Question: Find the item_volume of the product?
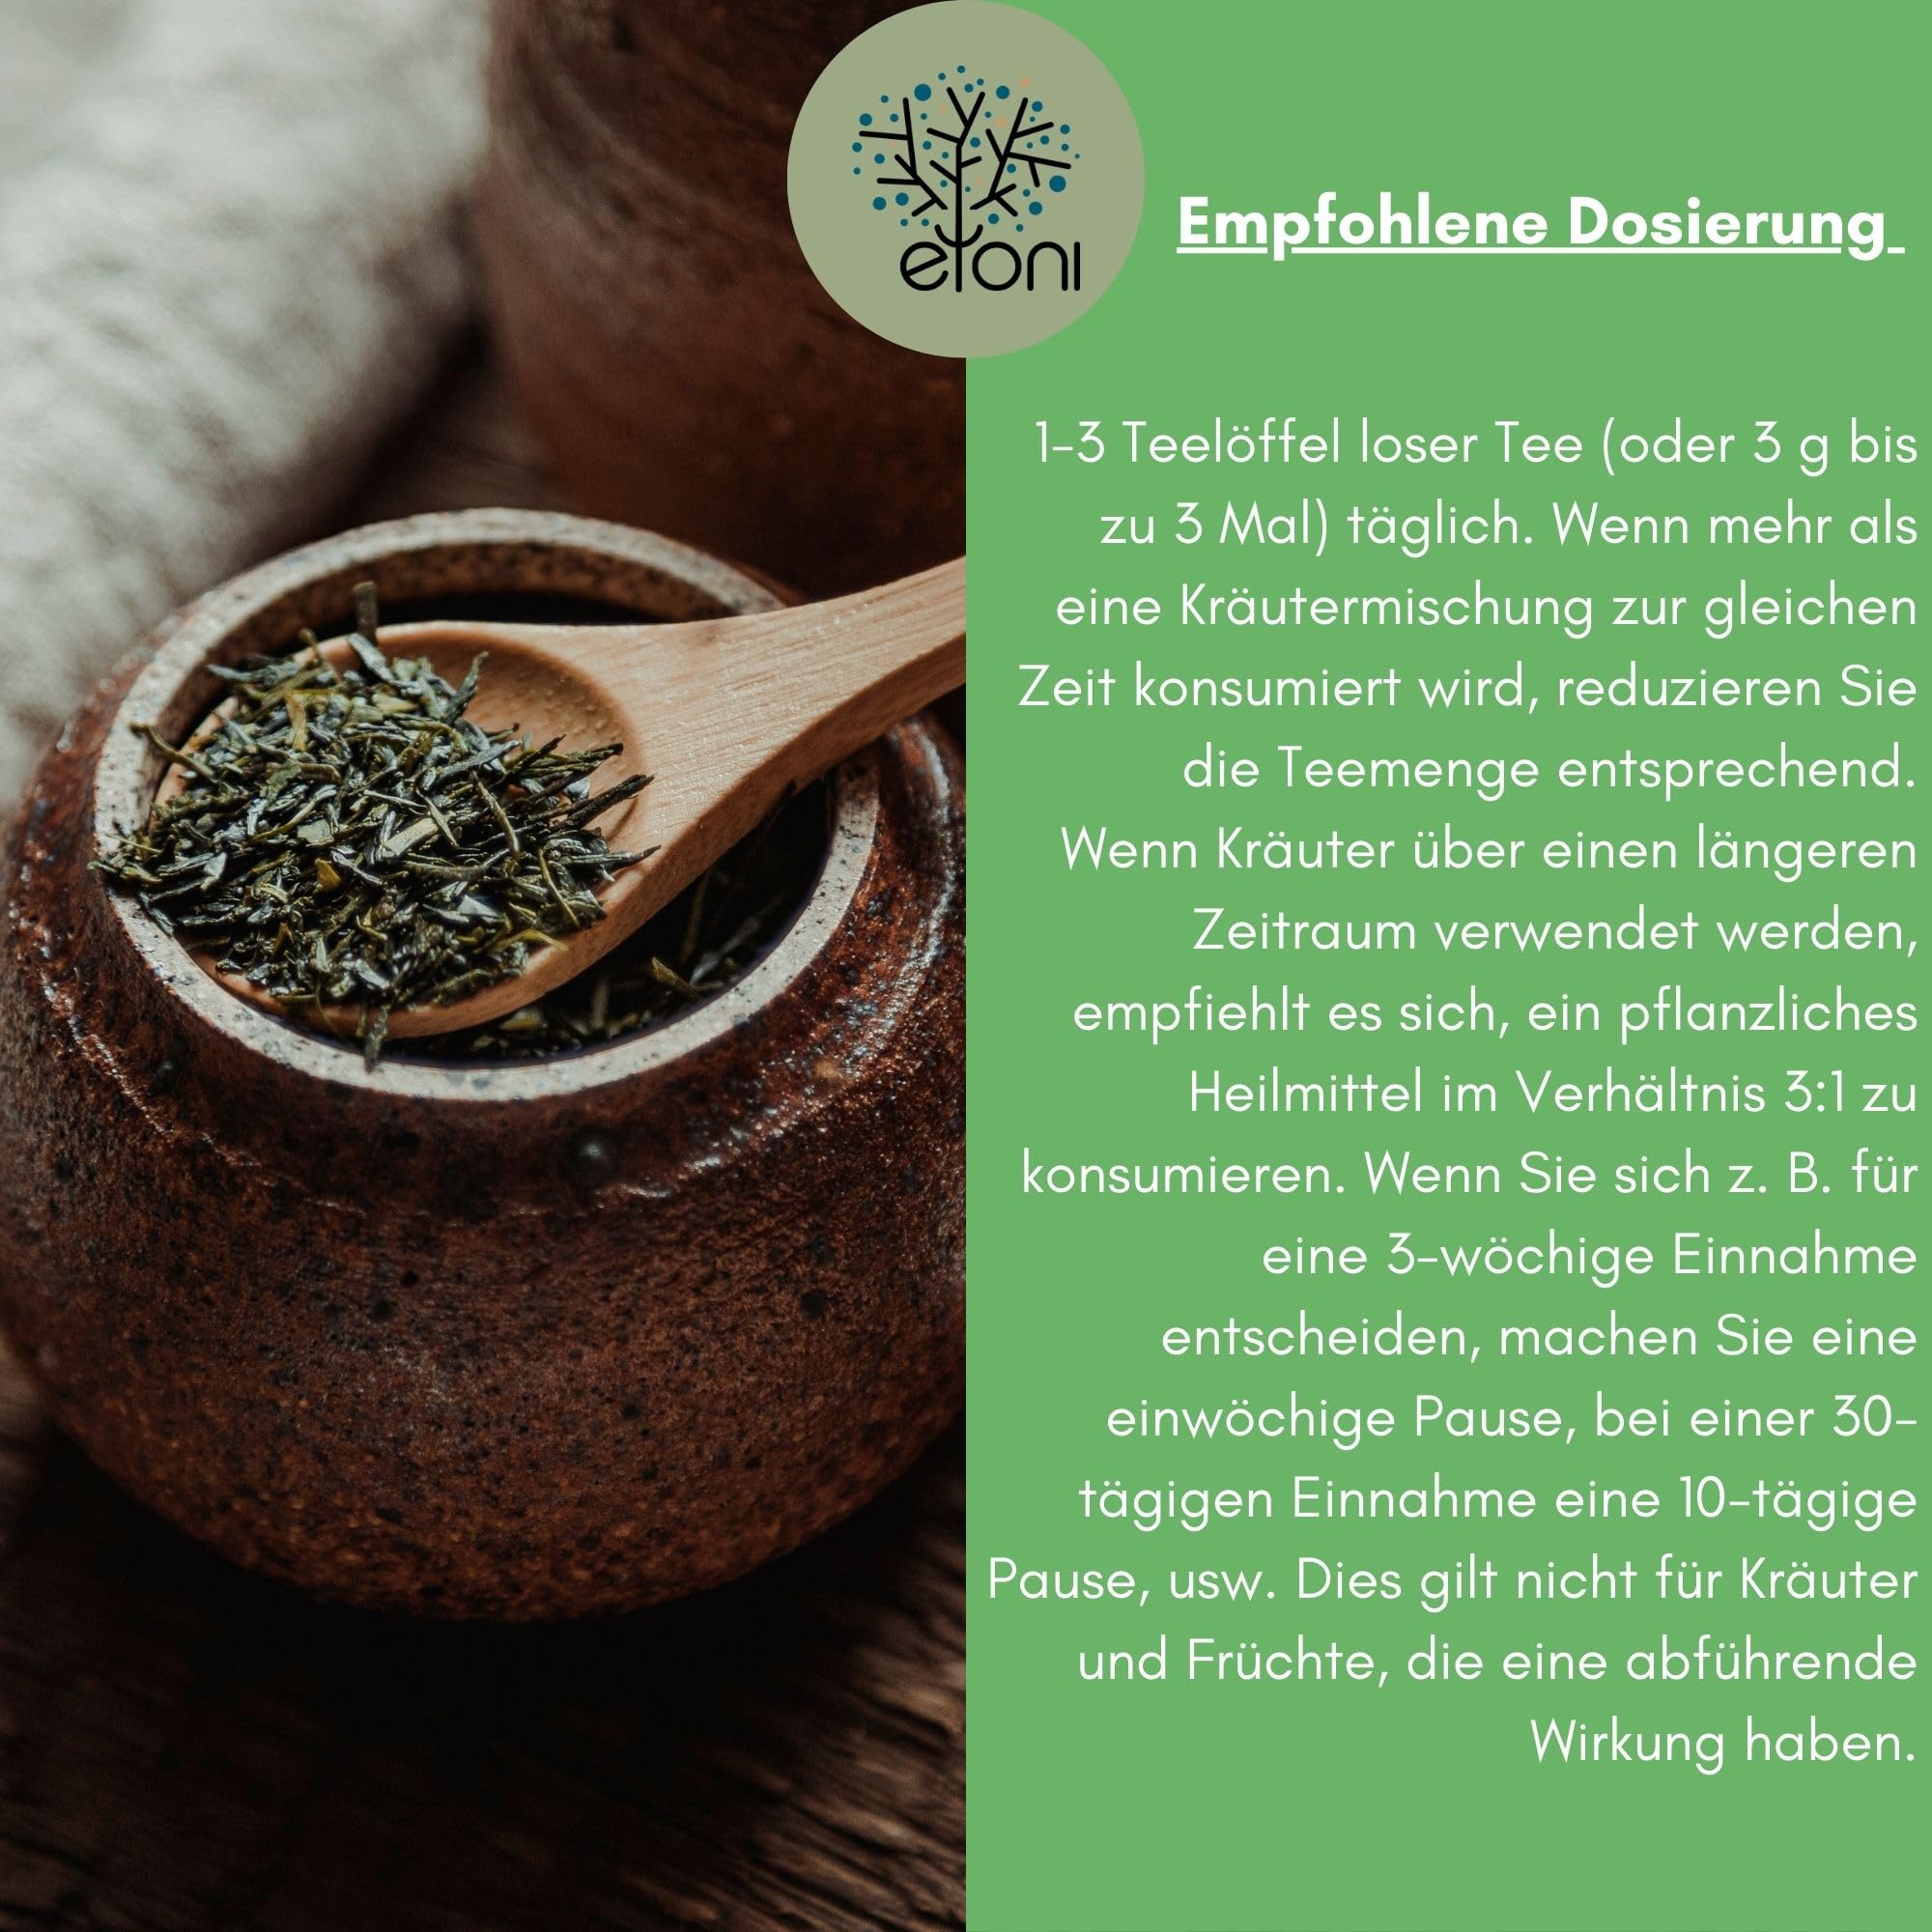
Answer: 3.0 millilitre